Riter Boyer House

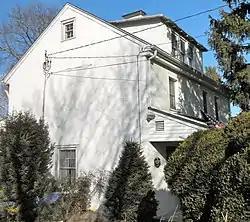
Riter Boyer House, January 2010

Riter Boyer House is a historic home located in West Whiteland Township, Chester County, Pennsylvania. The house was built in three sections, with the oldest sections dated to about 1800. The oldest part is a -story, three-bay pointed-stone structure with a rear stuccoed-stone kitchen wing. A major stuccoed-stone four-bay wing was added about 1850.